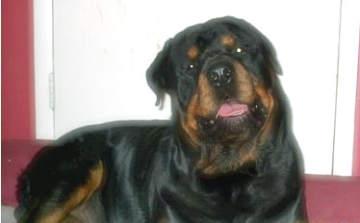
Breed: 224-n000060-Rottweiler